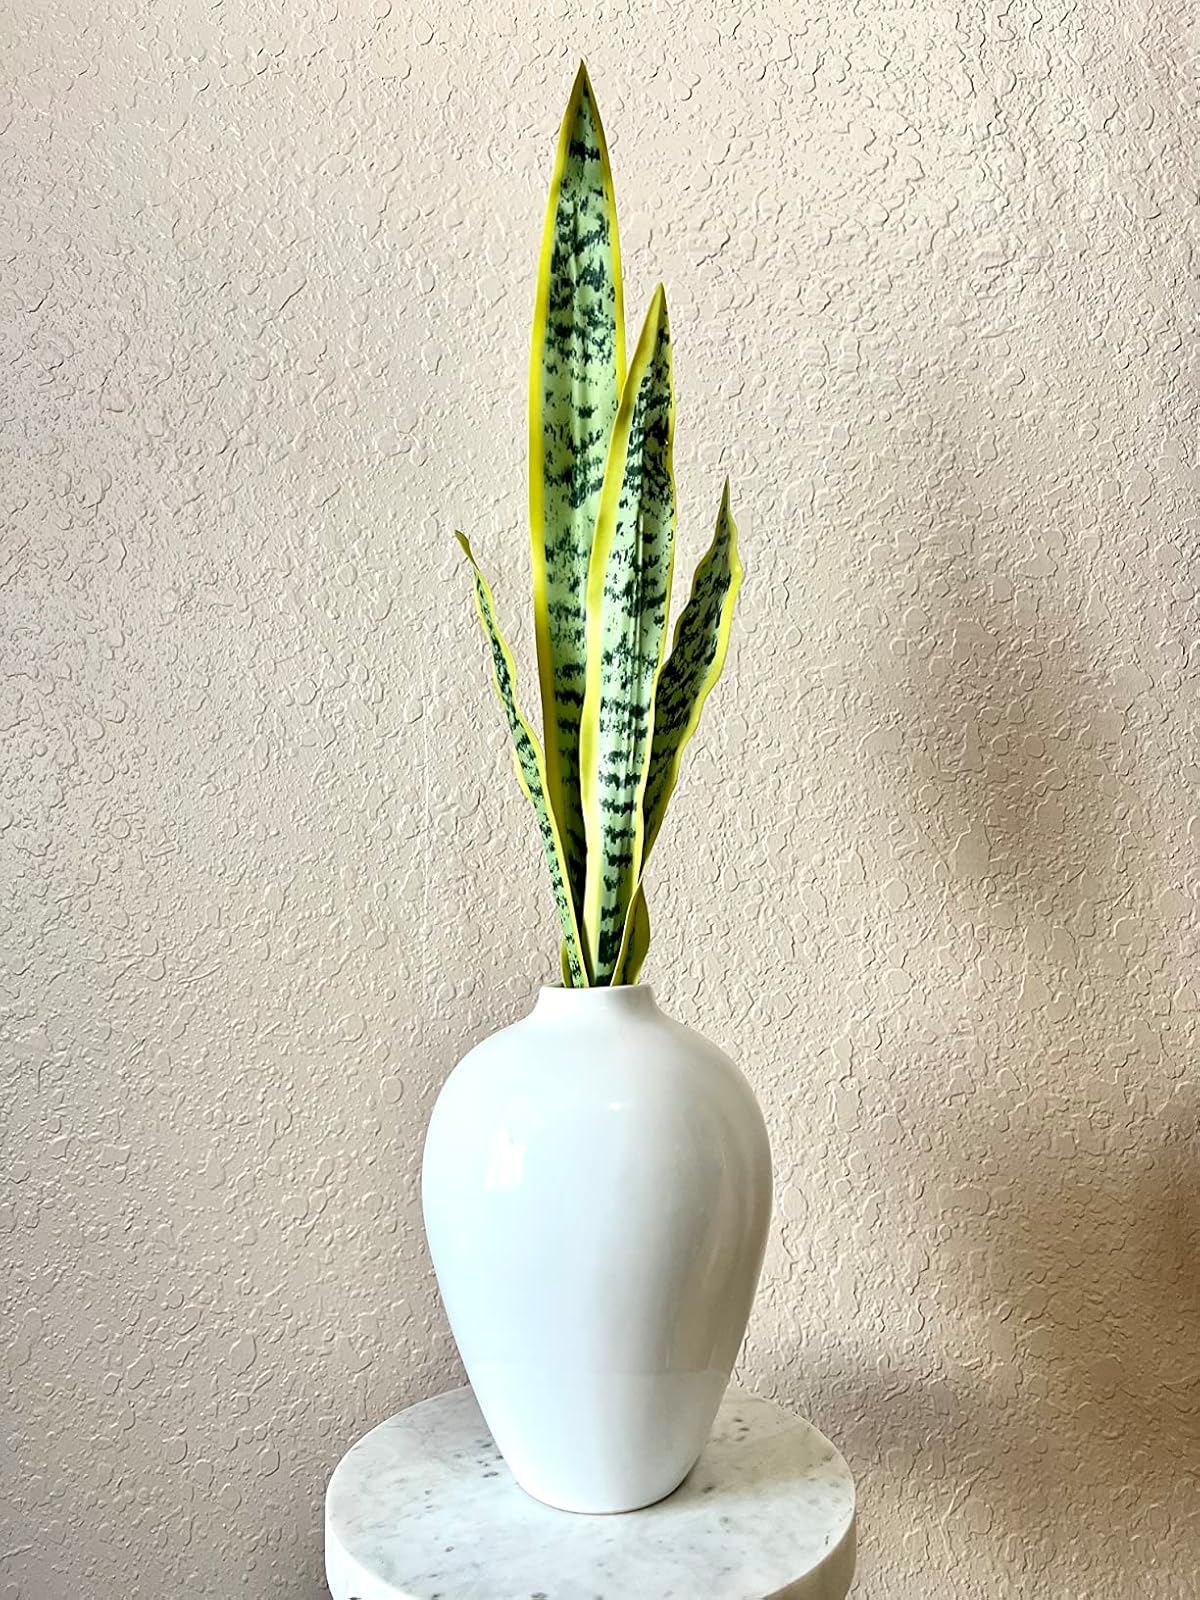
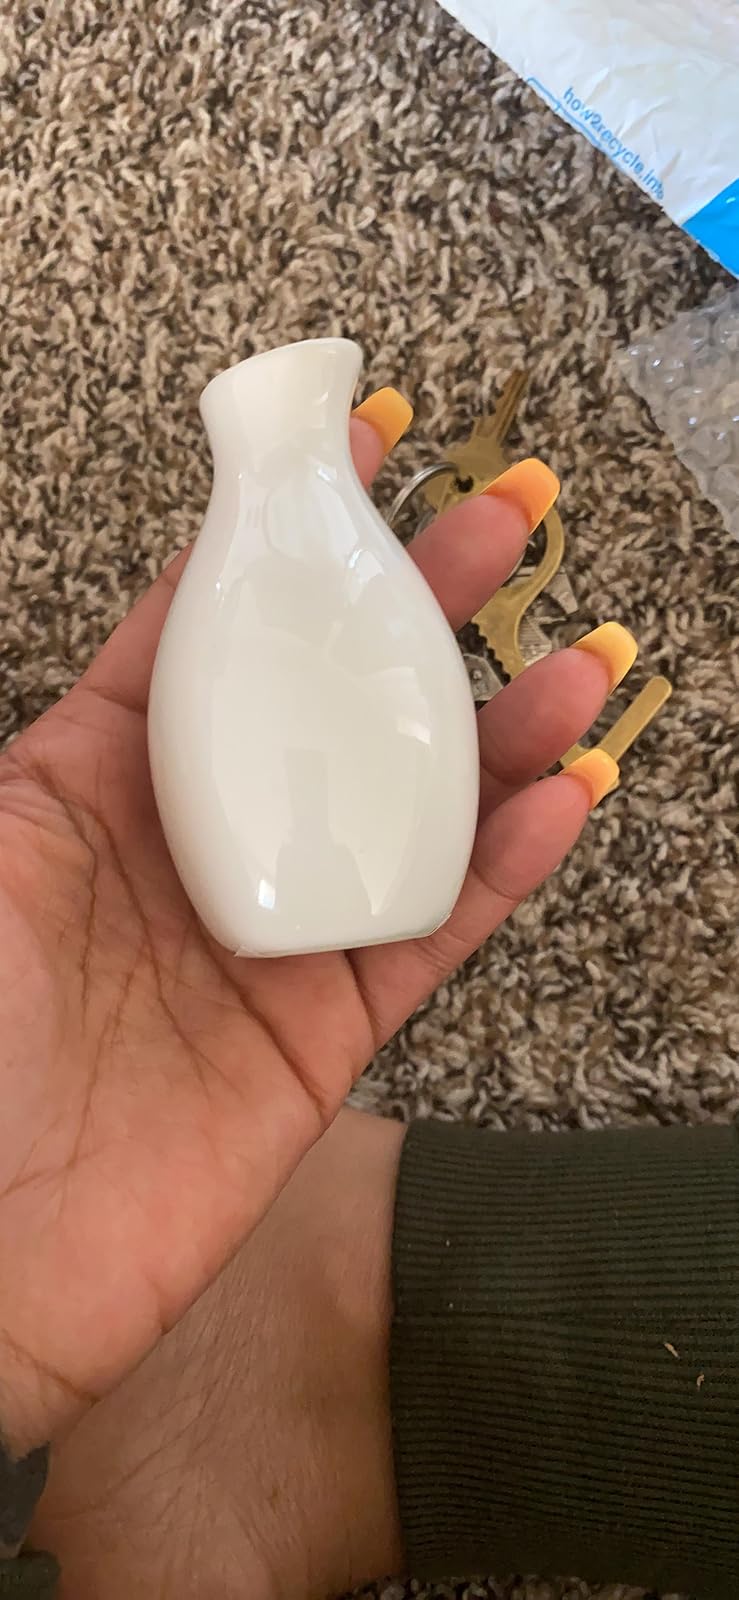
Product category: vase
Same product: no